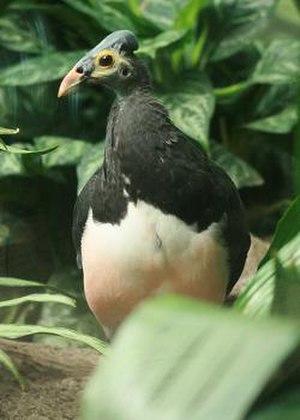
Le Mégapode maléo est une espèce d'oiseaux de la famille des Megapodiidae, seule représentante du genre Macrocephalon. D'après Alan P. Peterson, c'est une espèce monotypique.